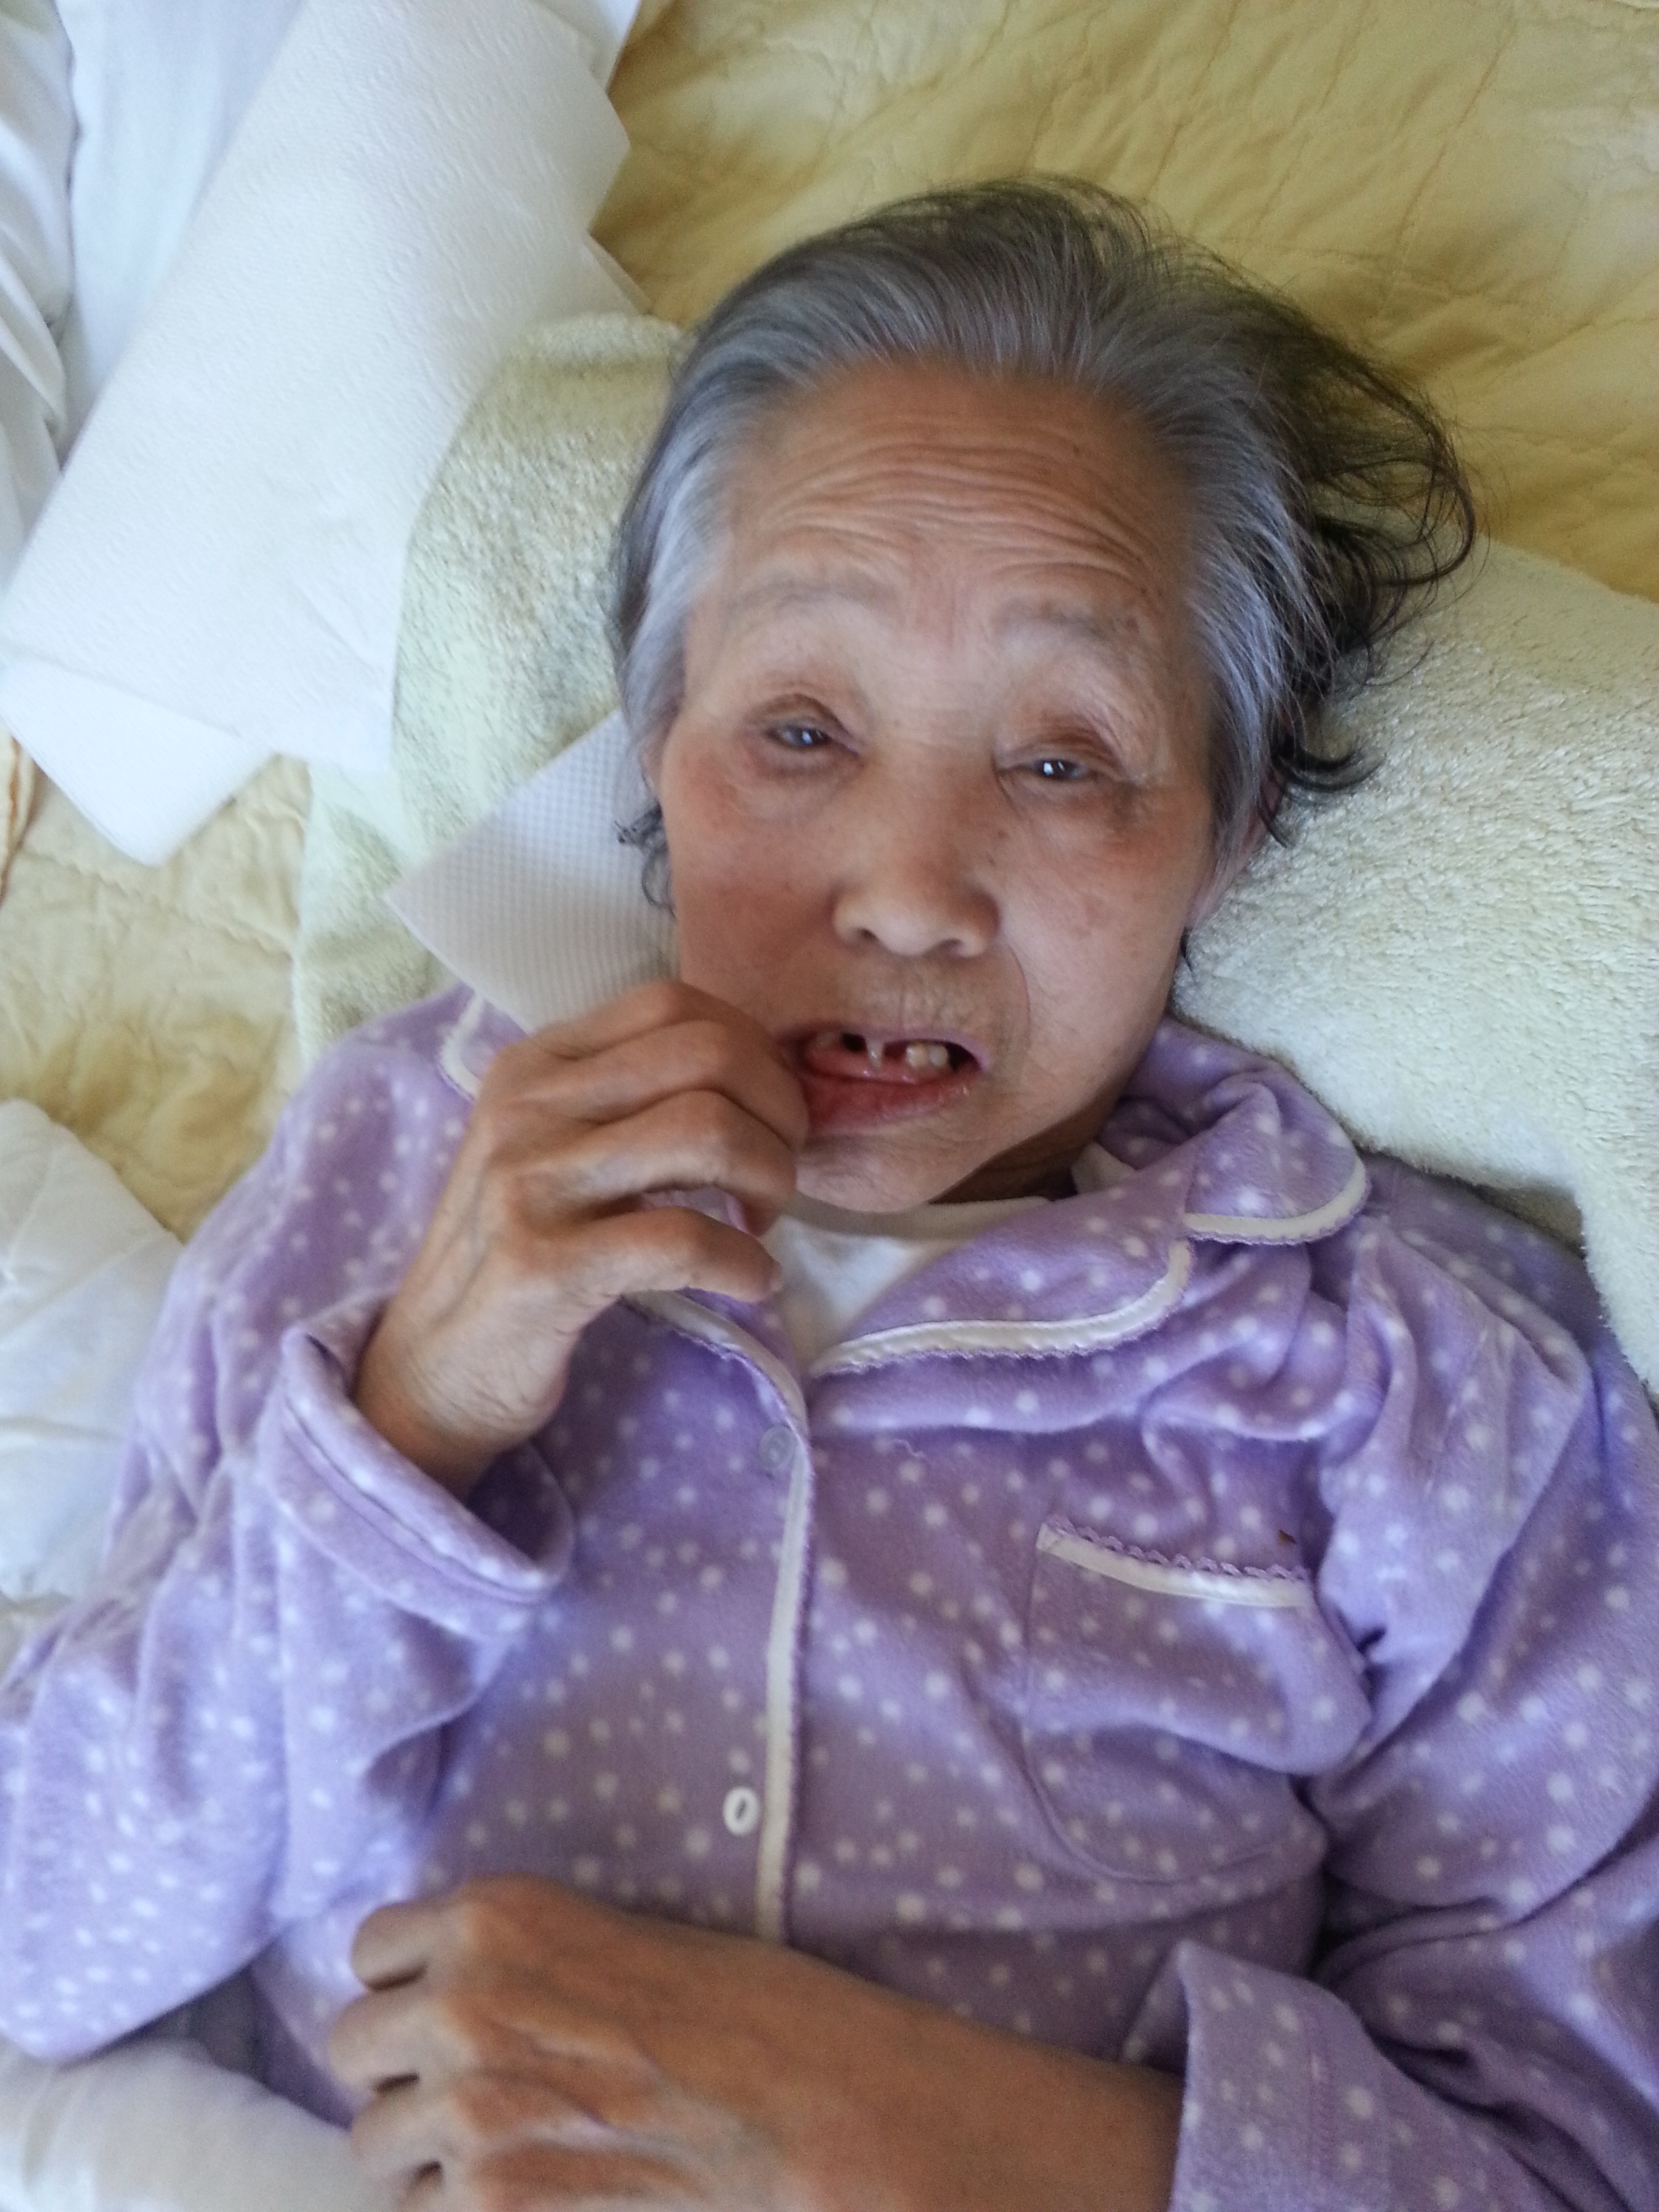
person, people, portrait, child, facial expression, smile, mom, mouth, face, infant, toddler, eye, head, skin, organ, grandparent, dong suk, lip cut machine